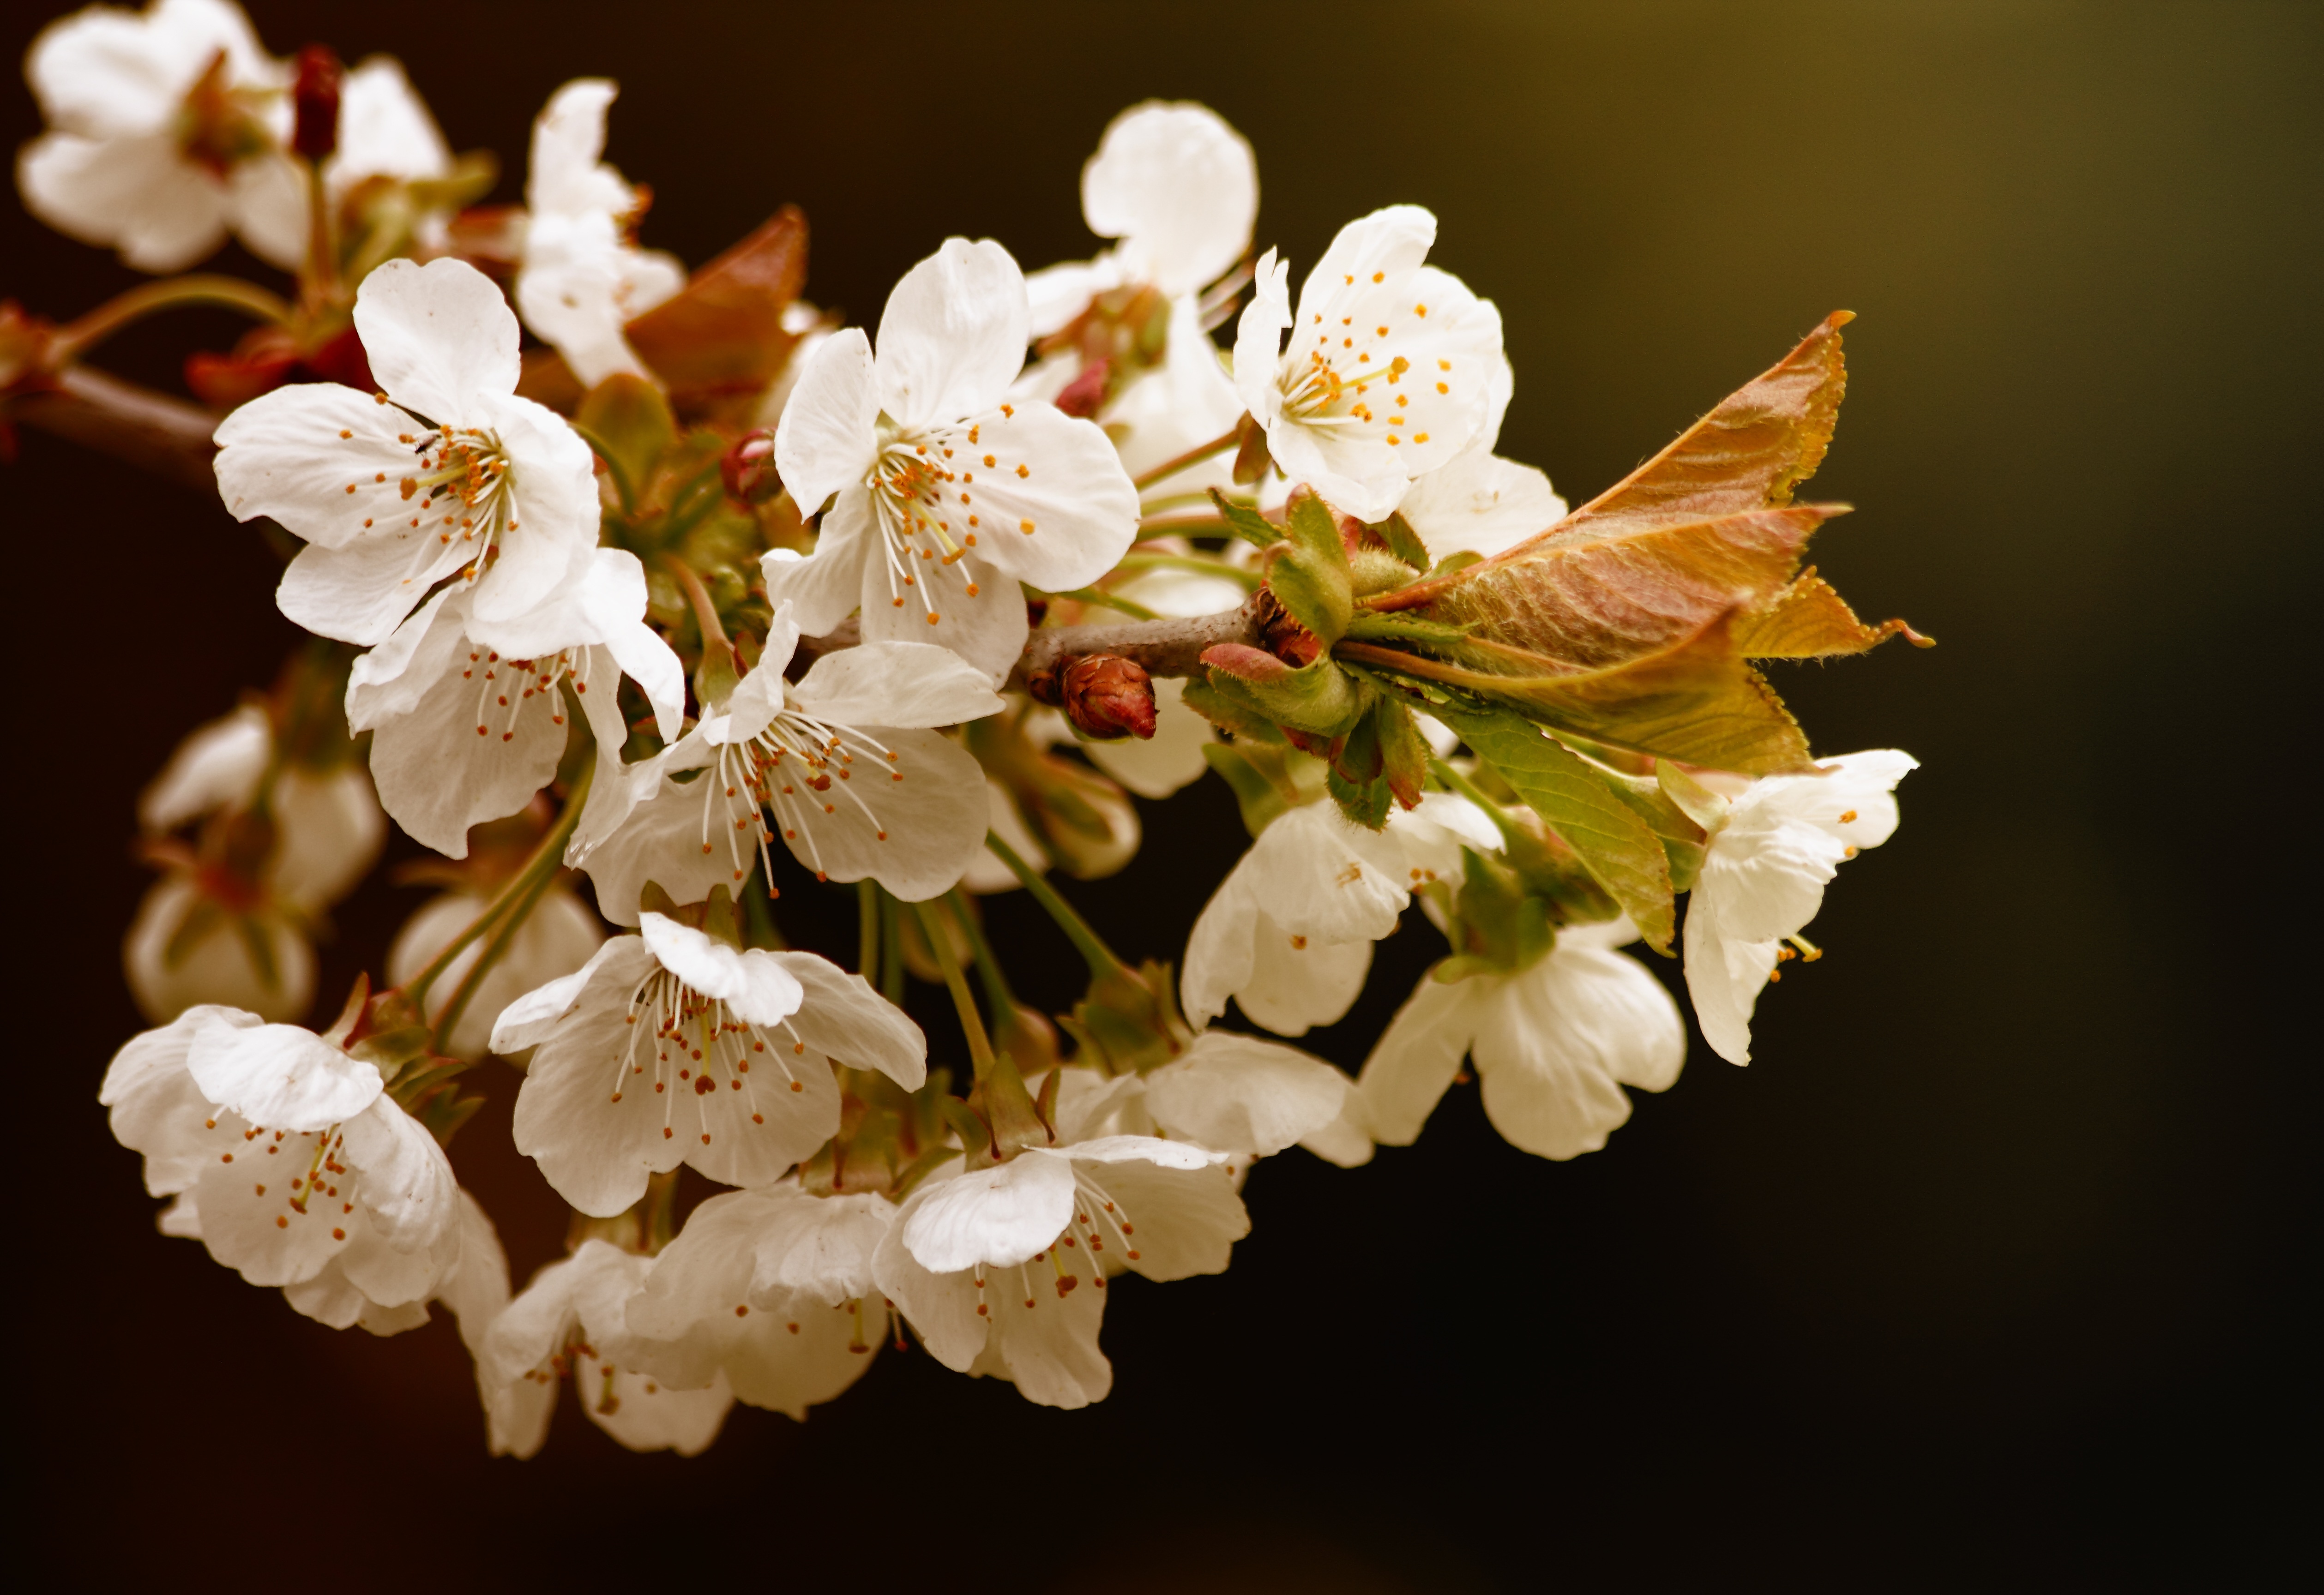
nature, branch, blossom, blur, plant, white, fruit, flower, petal, bloom, summer, food, spring, produce, colourful, color, botany, blooming, colorful, flora, cherry blossom, flowers, close up, leaves, outdoors, colour, petals, bright, blossoms, growing, beautiful, delicate, bunch of flowers, macro photography, flowering plant, land plant